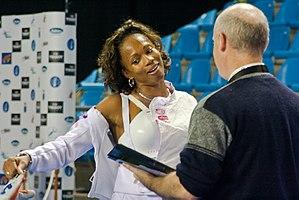
L’escrime est un sport de combat. Il s’agit de l’art de toucher un adversaire avec la pointe ou le tranchant d’une arme blanche sur les parties valables sans être touché.
Les Jeux olympiques d'été de 1996, Jeux de la XXVIᵉ olympiade de l'ère moderne, se sont déroulés à Atlanta. Les États-Unis accueillirent les Jeux olympiques d'été pour la quatrième fois après Saint-Louis en 1904 et Los Angeles en 1932 et 1984. Ils furent également surnommés les Jeux olympiques du centenaire, cent ans après les premières olympiades modernes.
Laura Flessel-Colovic, née le 6 novembre 1971 à Pointe-à-Pitre, est une escrimeuse et femme politique française.